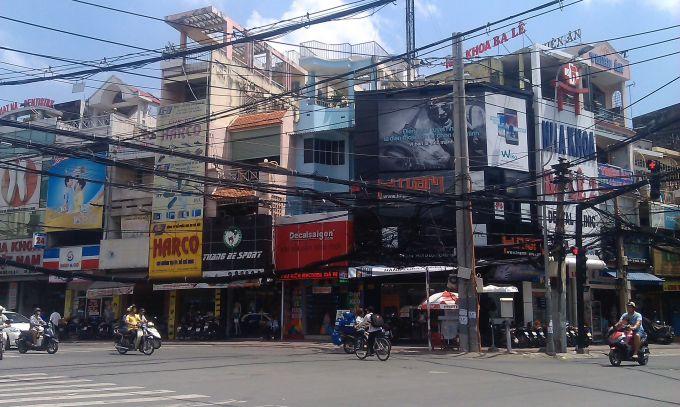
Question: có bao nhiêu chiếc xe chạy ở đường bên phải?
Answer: có một chiếc xe chạy ở đường bên phải